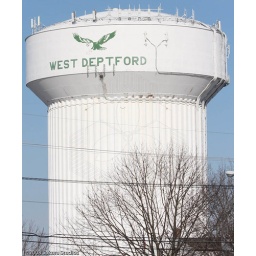
A water tower in West Deptford, New Jersey showing our township mascot, the Eagle.